Jewels of Mary, Queen of Scots

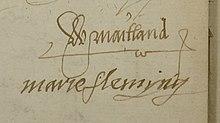
Signatures of Mary Fleming and William Maitland, 28 August 1571, National Records of Scotland E35/9/4

After Regent Moray was assassinated in January 1570, Mary wrote from Tutbury and Sheffield Castle to his widow, Agnes Keith, asking for "our H", the "Great H of Scotland" and other pieces. Regent Moray and his secretary John Wood had taken them to England and brought them back unsold. Mary's secretary wrote in Scots in March 1570:we ar informit ye have tane in possession certane of oure jowalles sic as oure H of dyamant and ruby with a nombre of other dyamantis, rubiz, perles, and goldwark, wherof we have the memoir to laye to your charge. Quhilkis jowalles, incontinent eftir the sycht heirof ye sall delyver to oure richt trusty cousigns and counsalouris the earle of Huntley oure Lieutennent, and my Lord Setoun, quha will in sa doing give yow discharge of the same in oure nayme, and will move ws to have the more pitie of yow and your cheldren.
[modernised], we are informed you have taken possession of certain of our jewels such as our H of diamond and ruby with a number of other diamonds, rubies, pearls, and goldwork, whererof we have a memoir to lay to your charge. Which jewels, straightaway after the sight hereof you shall deliver to our right trusty cousins and counsellors, the Earl of Huntly, our Lieutenant, and my Lord Seton, who will in so doing give you discharge (a receipt and exoneration) in our name, and will move us to have the more pity of you and your children.